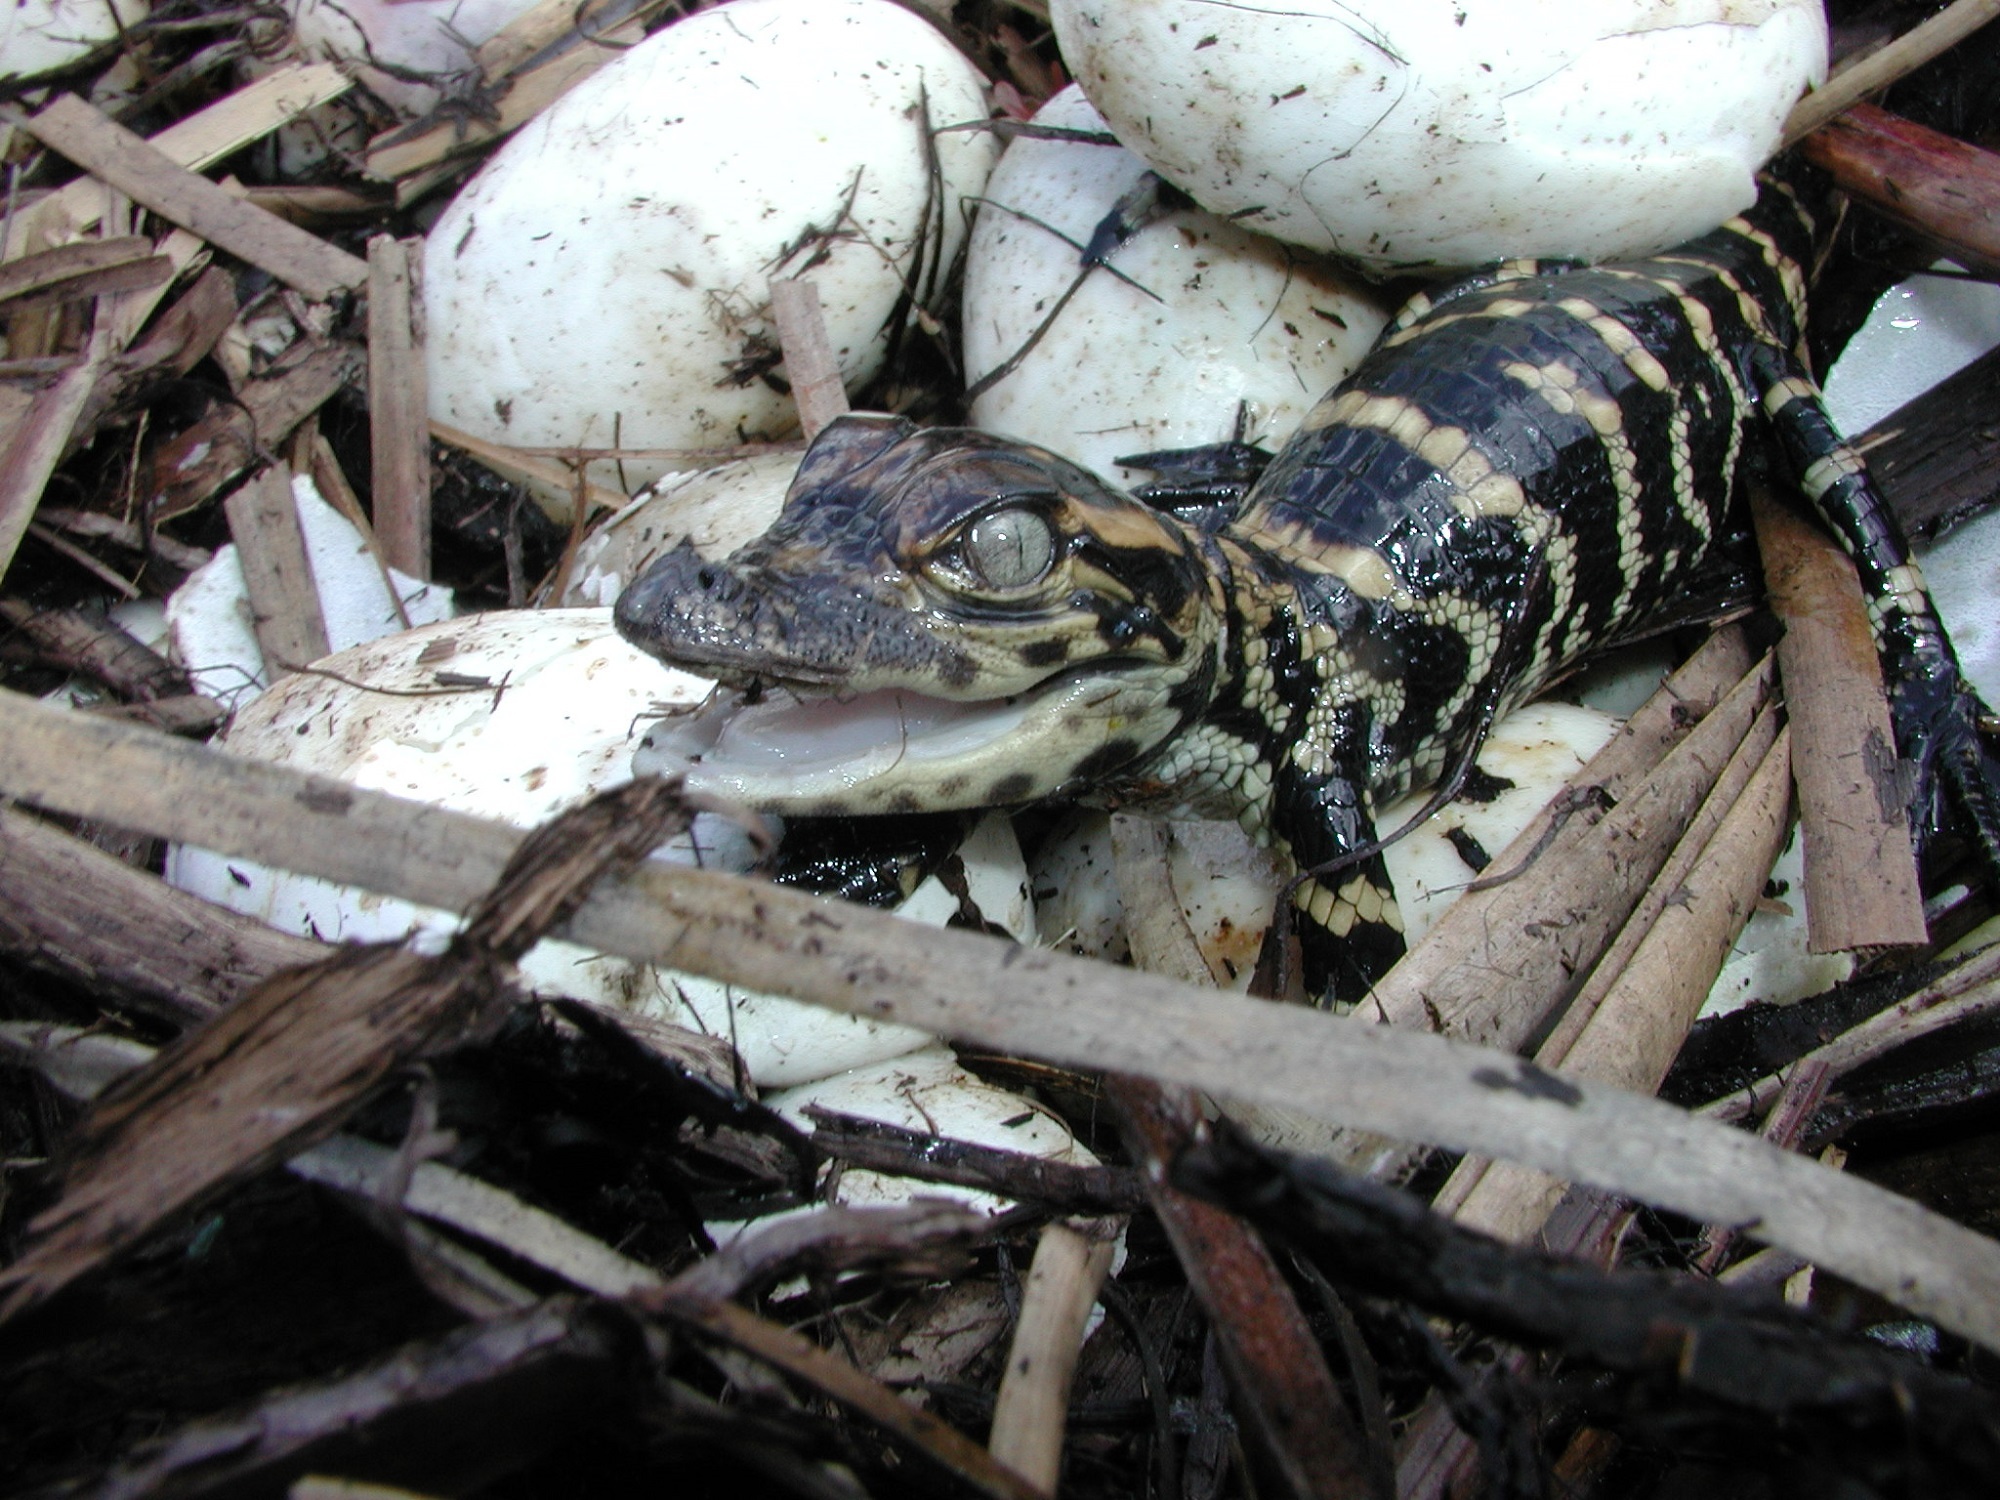
nature, wildlife, young, reptile, fauna, crocodile, eggs, vertebrate, nest, hatching, hatched, baby alligator, boa constrictor, scaled reptile, boas